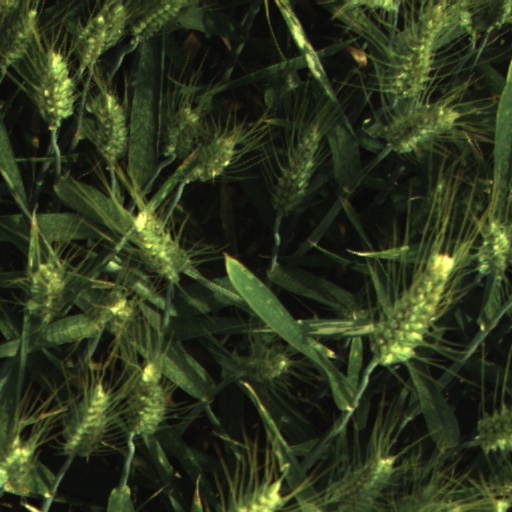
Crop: wheat